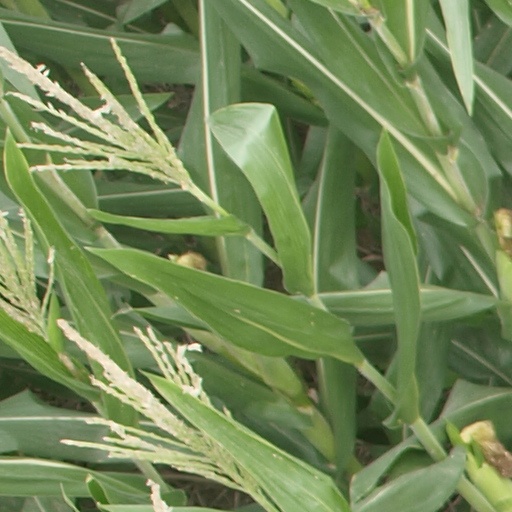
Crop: maize; corn